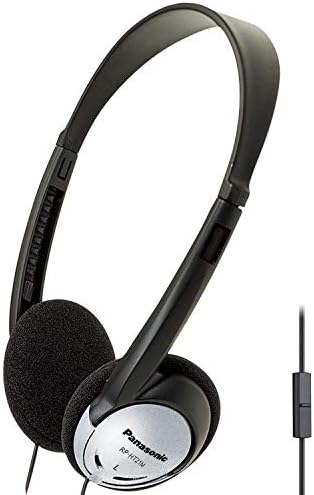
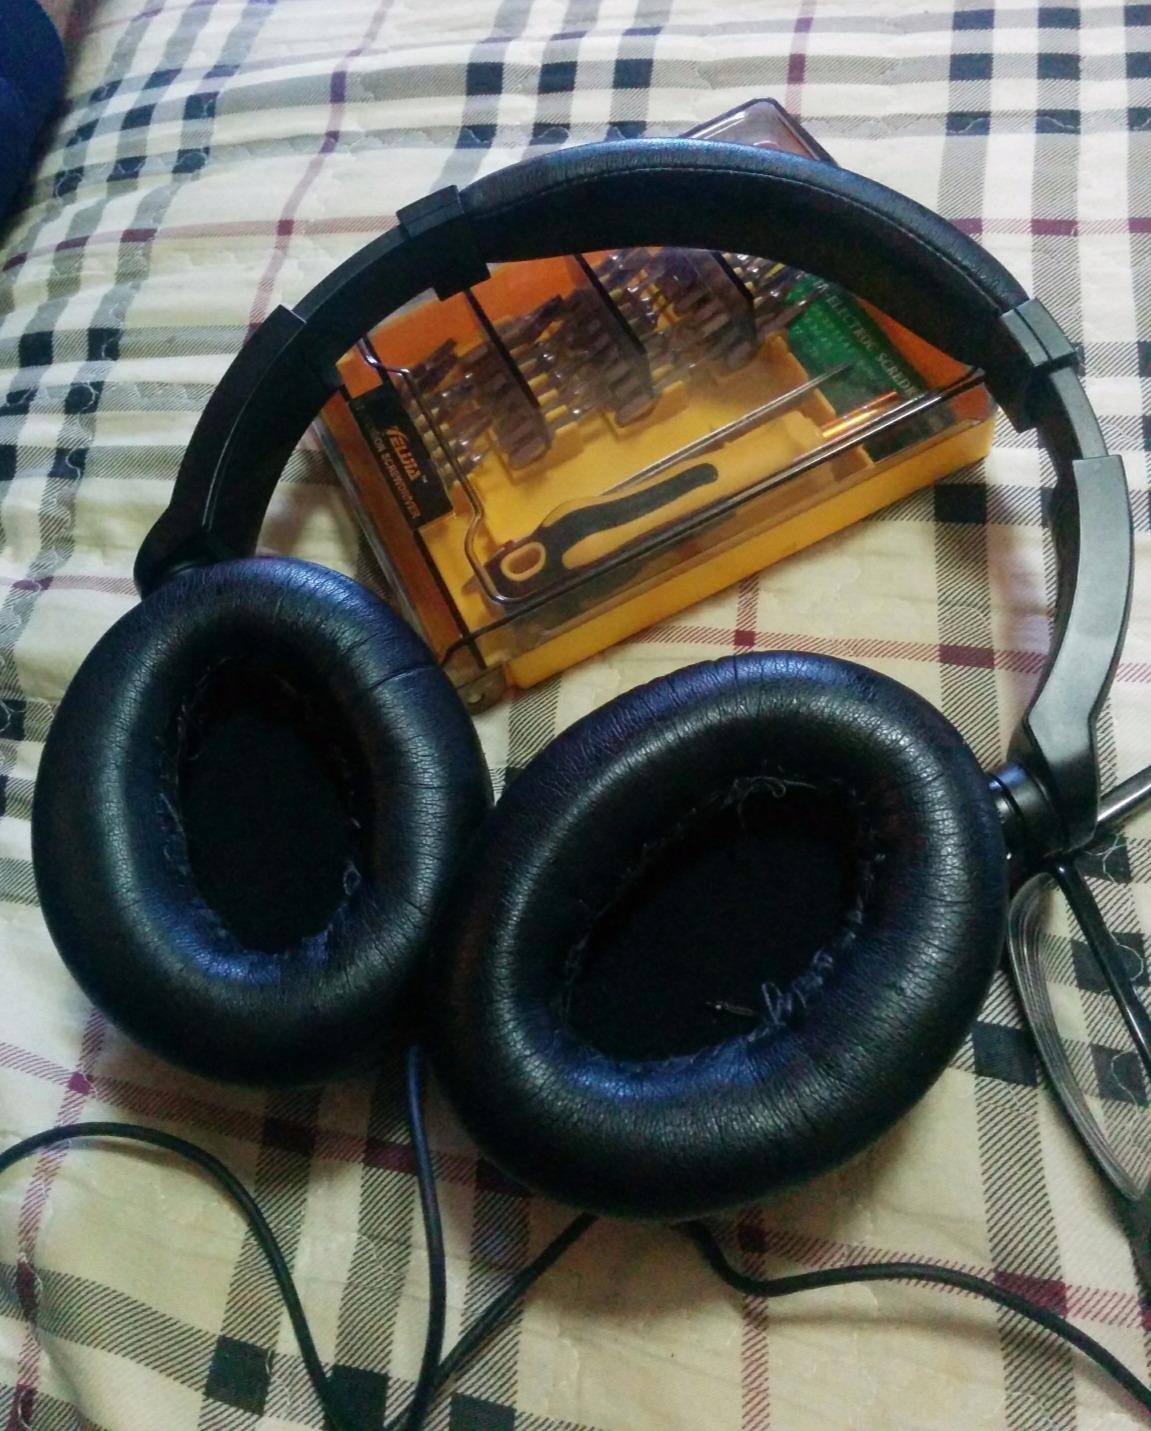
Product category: headphones
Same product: no